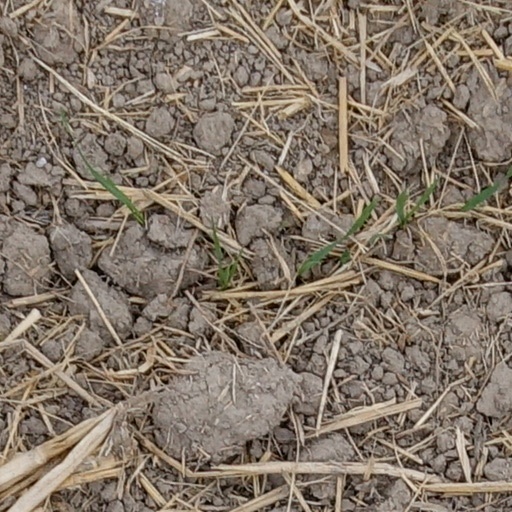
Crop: wheat